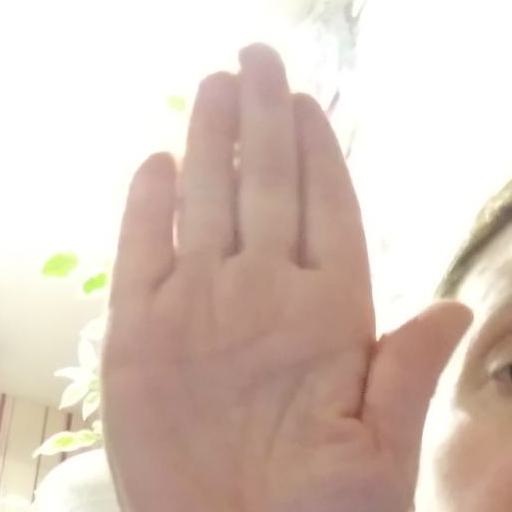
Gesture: stop